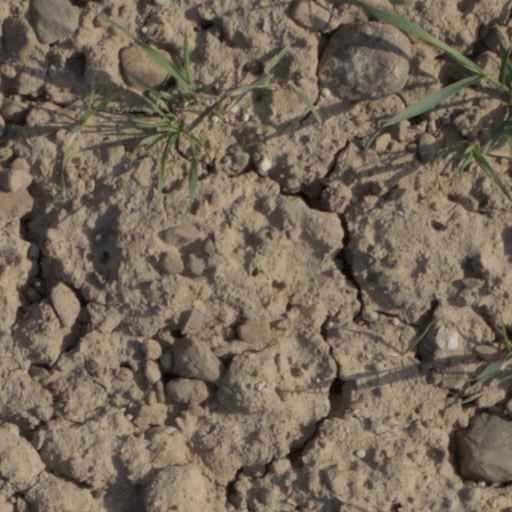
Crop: wheat